Barocius (crater)

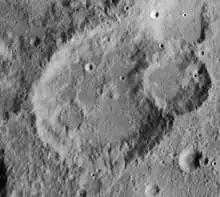
Lunar Orbiter 4 image

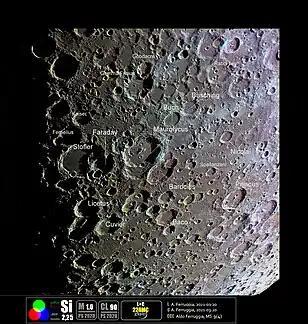
Crater area in Selenochromatic image (Si)

Barocius is an ancient lunar impact crater that is located in the rugged southern highlands of the Moon. It was named after Italian mathematician Francesco Barozzi. It lies just to the southeast of the large crater Maurolycus. To the southwest of Barocius is Clairaut, and to the south-southeast lies Breislak.